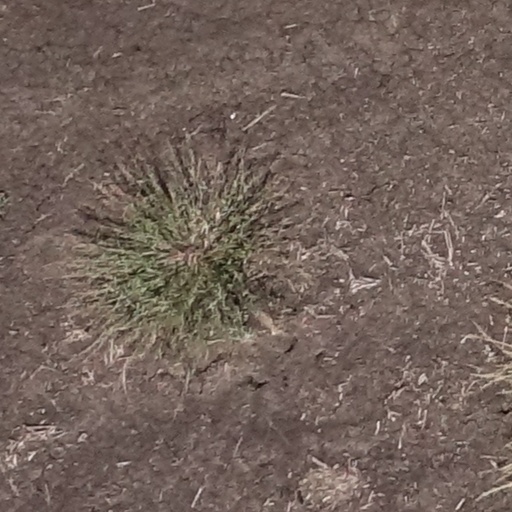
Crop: sorghum